Mona Sax

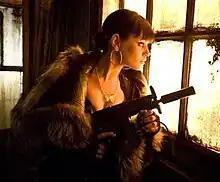
Mila Kunis as Mona in the film

Mona was portrayed by Mila Kunis in the 2008 film "Max Payne", whose role was described as "an assassin who teams up with the title character to avenge her sister's death." In the film, she is a Russian mobster and Max is the main suspect in the death of her sister Natasha (an original character similar to the game's Lisa and portrayed by Olga Kurylenko). Eventually, Max and Mona join forces to uncover the vast conspiracy behind the Valkyr drug.